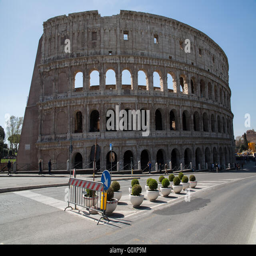
roman structure known as roman structure is an oval amphitheatre in the centre of the city